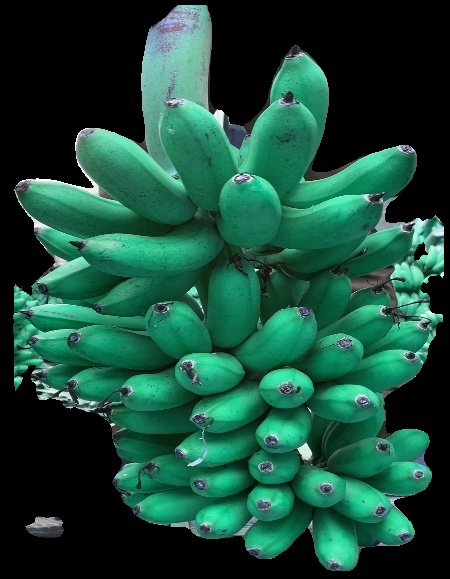
Variety: rasbale
Grade: grade1